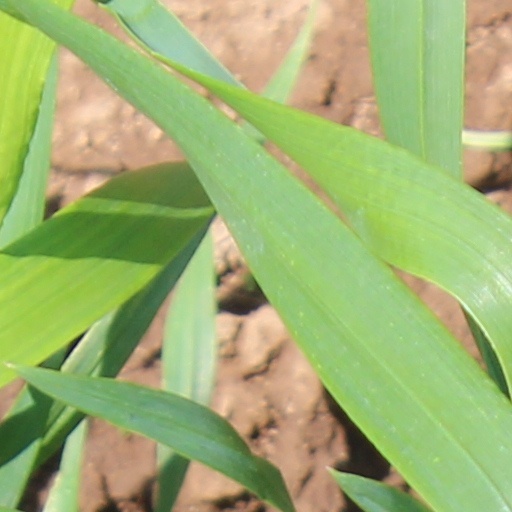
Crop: wheat